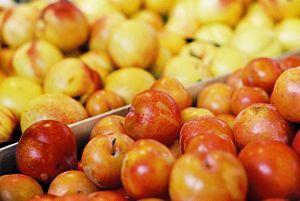
Pommes de reinette
Les pommes et poires de Savoie sont une appellation de pommes et de poires française. Elles bénéficient d'une appellation protégée par indication géographique protégée.